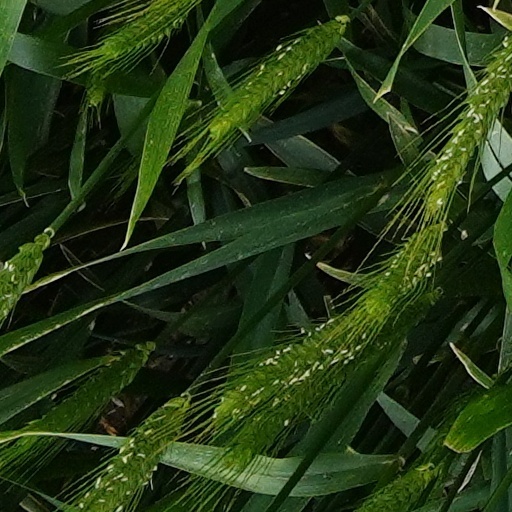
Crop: wheat